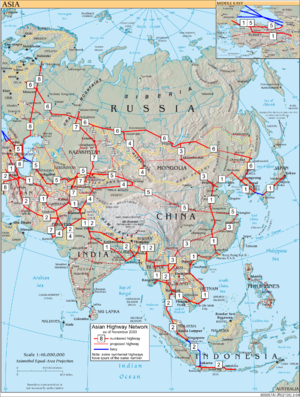
Les autoroutes turques constituent un réseau routier moderne et en développement. Leur construction est coûteuse et longue du fait du relief accidenté. Elles appartiennent toutes à l'état turc via la Direction générale des routes de Turquie, mais selon le gouvernement turc, des privatisations pourraient être effectuées à l'avenir. La longueur totale des autoroutes en service était de 2 657 km fin 2017.
La nouvelle route de la soie ou la Ceinture et la Route est à la fois un ensemble de liaisons maritimes et de voies ferroviaires entre la Chine et l'Europe passant par le Kazakhstan, la Russie, la Biélorussie, la Pologne, l'Allemagne, la France et le Royaume-Uni.
Les routes continentales sont des routes qui traversent plusieurs pays au sein d'un même continent, comme les routes européennes, les routes inter-États nord-américaines ou encore la transamazonienne.
Le projet de Réseau routier asiatique, en anglais Asian Highway, est un projet de coopération entre des pays d'Asie et d'Europe et la Commission économique et sociale pour l'Asie et le Pacifique dont le but est d'améliorer en les harmonisant les réseaux routiers en Asie. C'est l'un des trois piliers du projet ALTID approuvé par la CESAP lors de sa 48ᵉ session en 1992, qui comprend par ailleurs le projet de chemin de fer trans-asiatique et la facilitation du transport terrestre à travers le continent.
Cet article liste les différents itinéraires de routes asiatiques tels que prévus par l'Accord intergouvernemental sur le réseau routier asiatique en vigueur depuis le 4 juillet 2005.